Marzo paraguayo

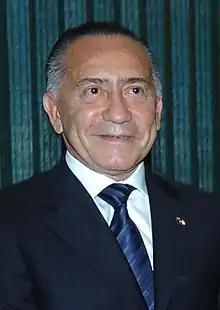
Former Army General Lino Oviedo was involved in several events that led to the crisis, included being accused of being one of the intellectual authors of the assassination of Luis María Argaña

The background for the "Marzo paraguayo" can be traced back to the feud between two important Paraguayan "caudillos" at the time: Luis María Argaña and Lino Oviedo.